Flannelled Fool

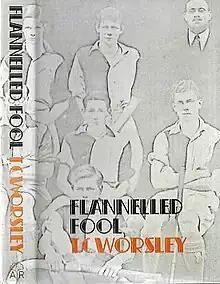
First edition

Flannelled Fool: A Slice of a Life in the Thirties is an autobiography by T. C. Worsley, published in 1967. It takes its title from a phrase in "The Islanders", a poem by Rudyard Kipling.